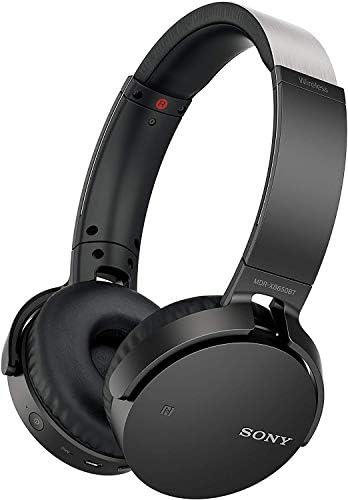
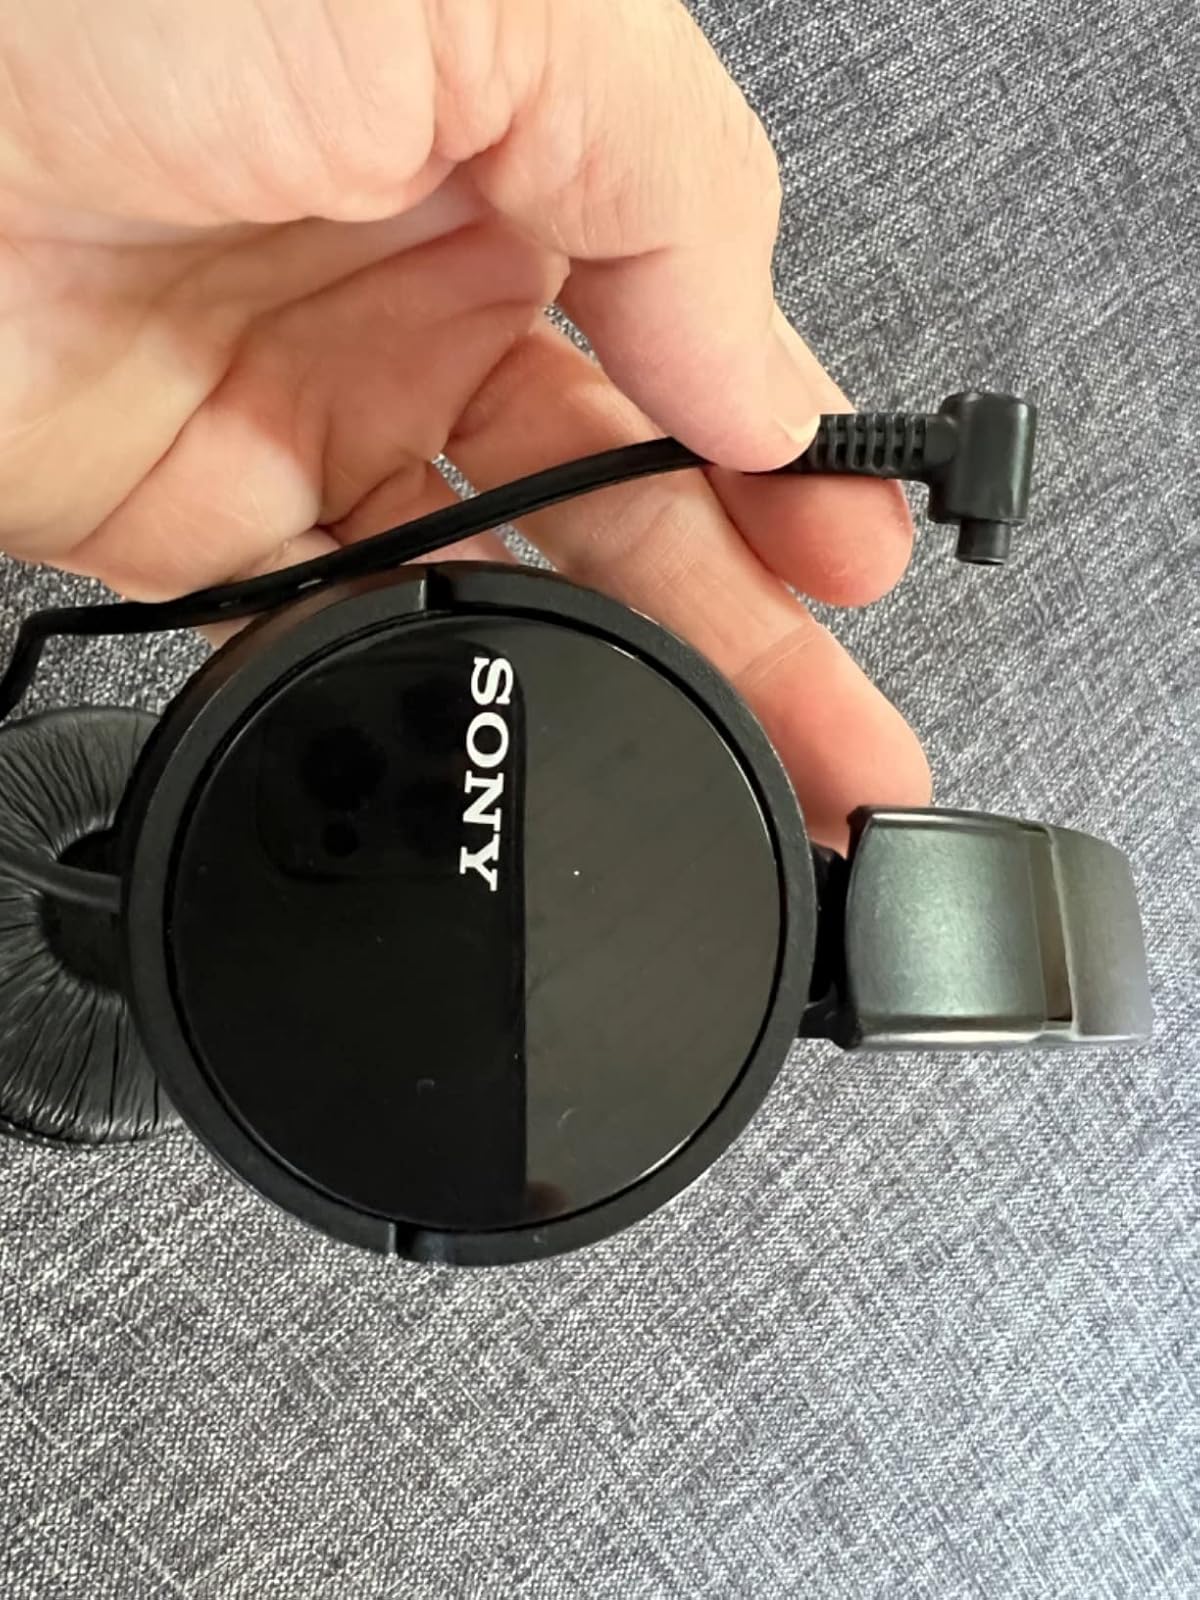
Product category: headphones
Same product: no